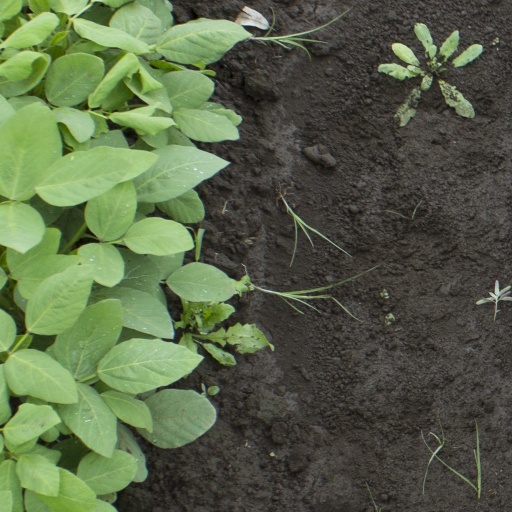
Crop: soybean